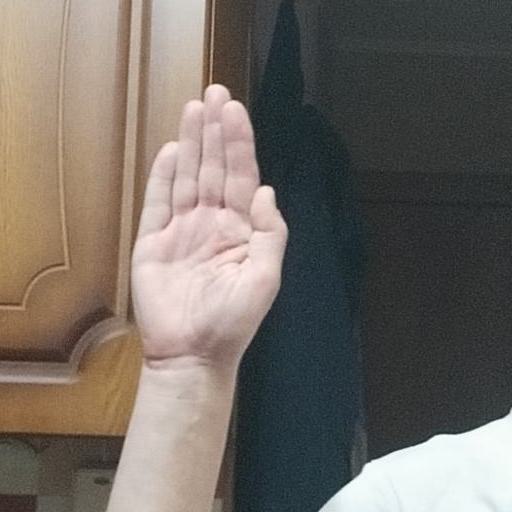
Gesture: stop